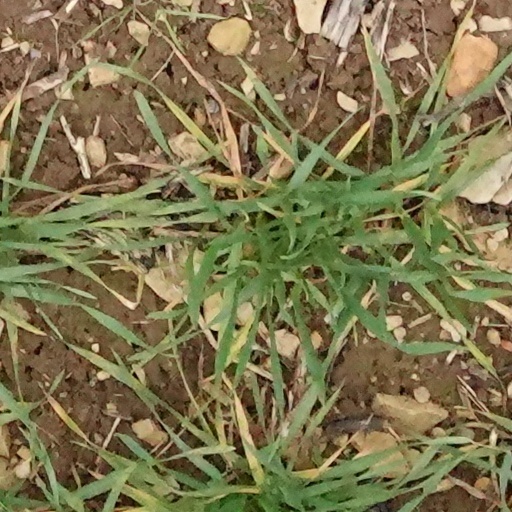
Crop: wheat